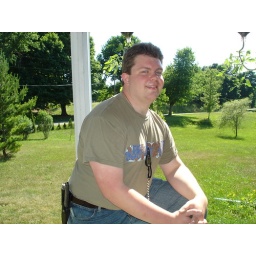
Me on the porch with my hanging tomato plants in the 2 liter bottle planter I made.